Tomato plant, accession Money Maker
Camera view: horizontal (90 deg, fisheye); turntable rotation: 90 degrees
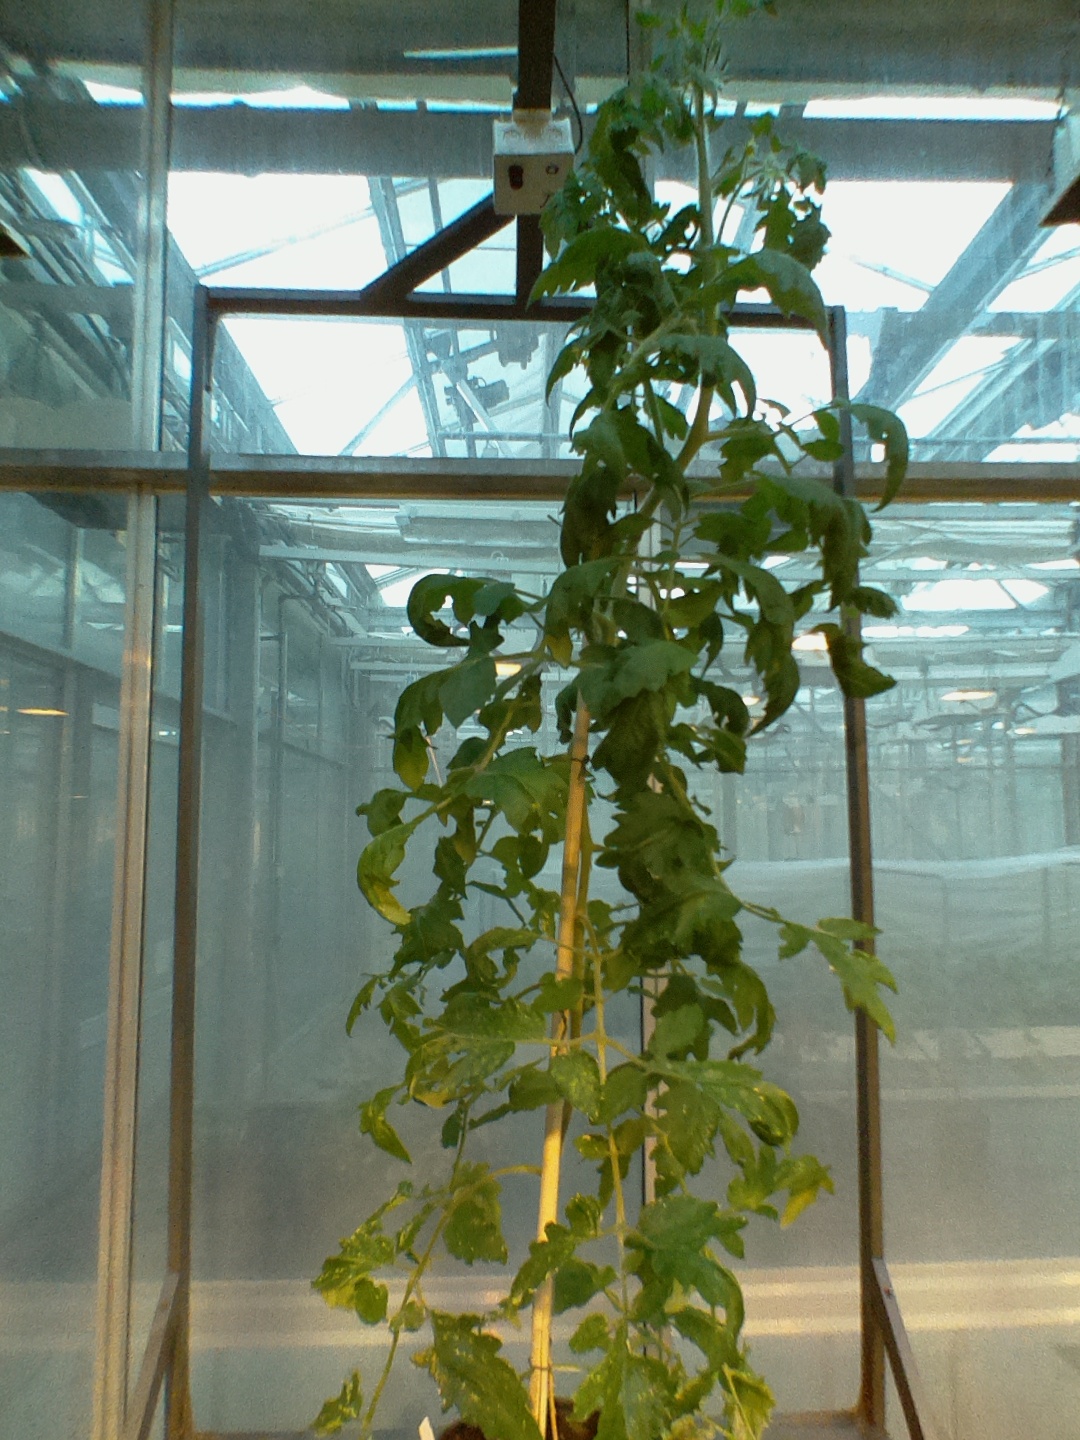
BBCH growth stage 66: Full flowering, 60%-70% of flowers open, more petals falling